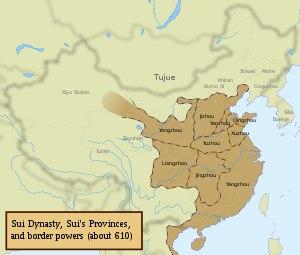
La sinisation du Xinjiang est la transformation progressive d'une région de culture persane, en différentes cultures, chinoises, dont les Hans, Turcs et Mongols.
L'histoire de l'administration territoriale de la Chine avant 1912 est complexe. Au cours de l'histoire, ce qui est communément appelé Chine a pris différentes formes et organisations politiques. Pour diverses raisons, à la fois les frontières et les noms des divisions politiques ont changé : parfois pour suivre la topographie, parfois pour affaiblir d'anciens États en les divisant et parfois pour réaliser un idéal philosophique ou historique. Dans l'histoire plus récente, le nombre de petits changements enregistrés est assez important. Au contraire, le manque d'informations claires et véridiques des temps anciens force les historiens et géographes à dessiner des frontières approximatives pour les différentes divisions. Toutefois, grâce aux archives impériales et aux descriptions géographiques, les divisions politiques peuvent parfois être redessinées avec précision. Pourtant, les changements naturels, tels que les changements dans le cours d'une rivière, ou le manque d'information peuvent rendre difficiles les reconstitutions des tracés pour les temps anciens.